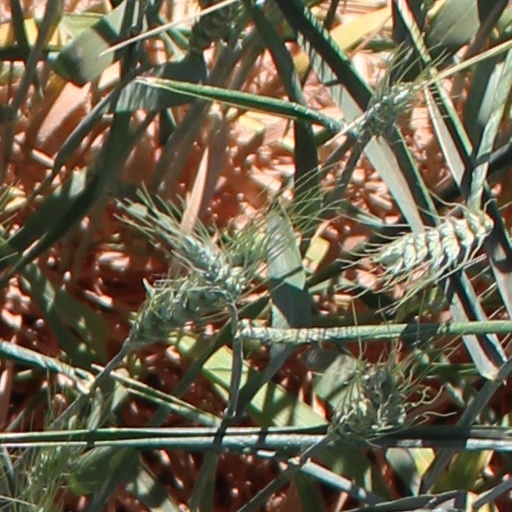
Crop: wheat